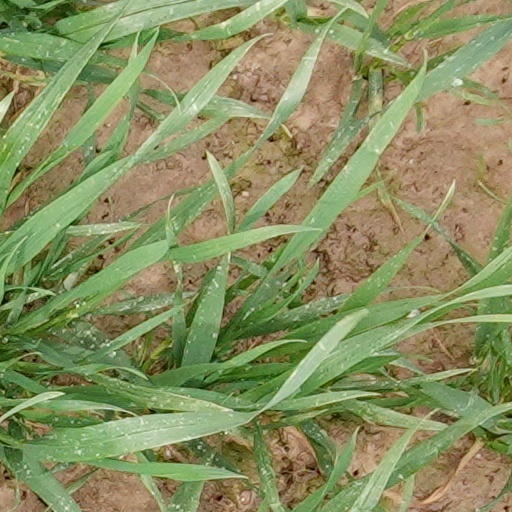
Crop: wheat